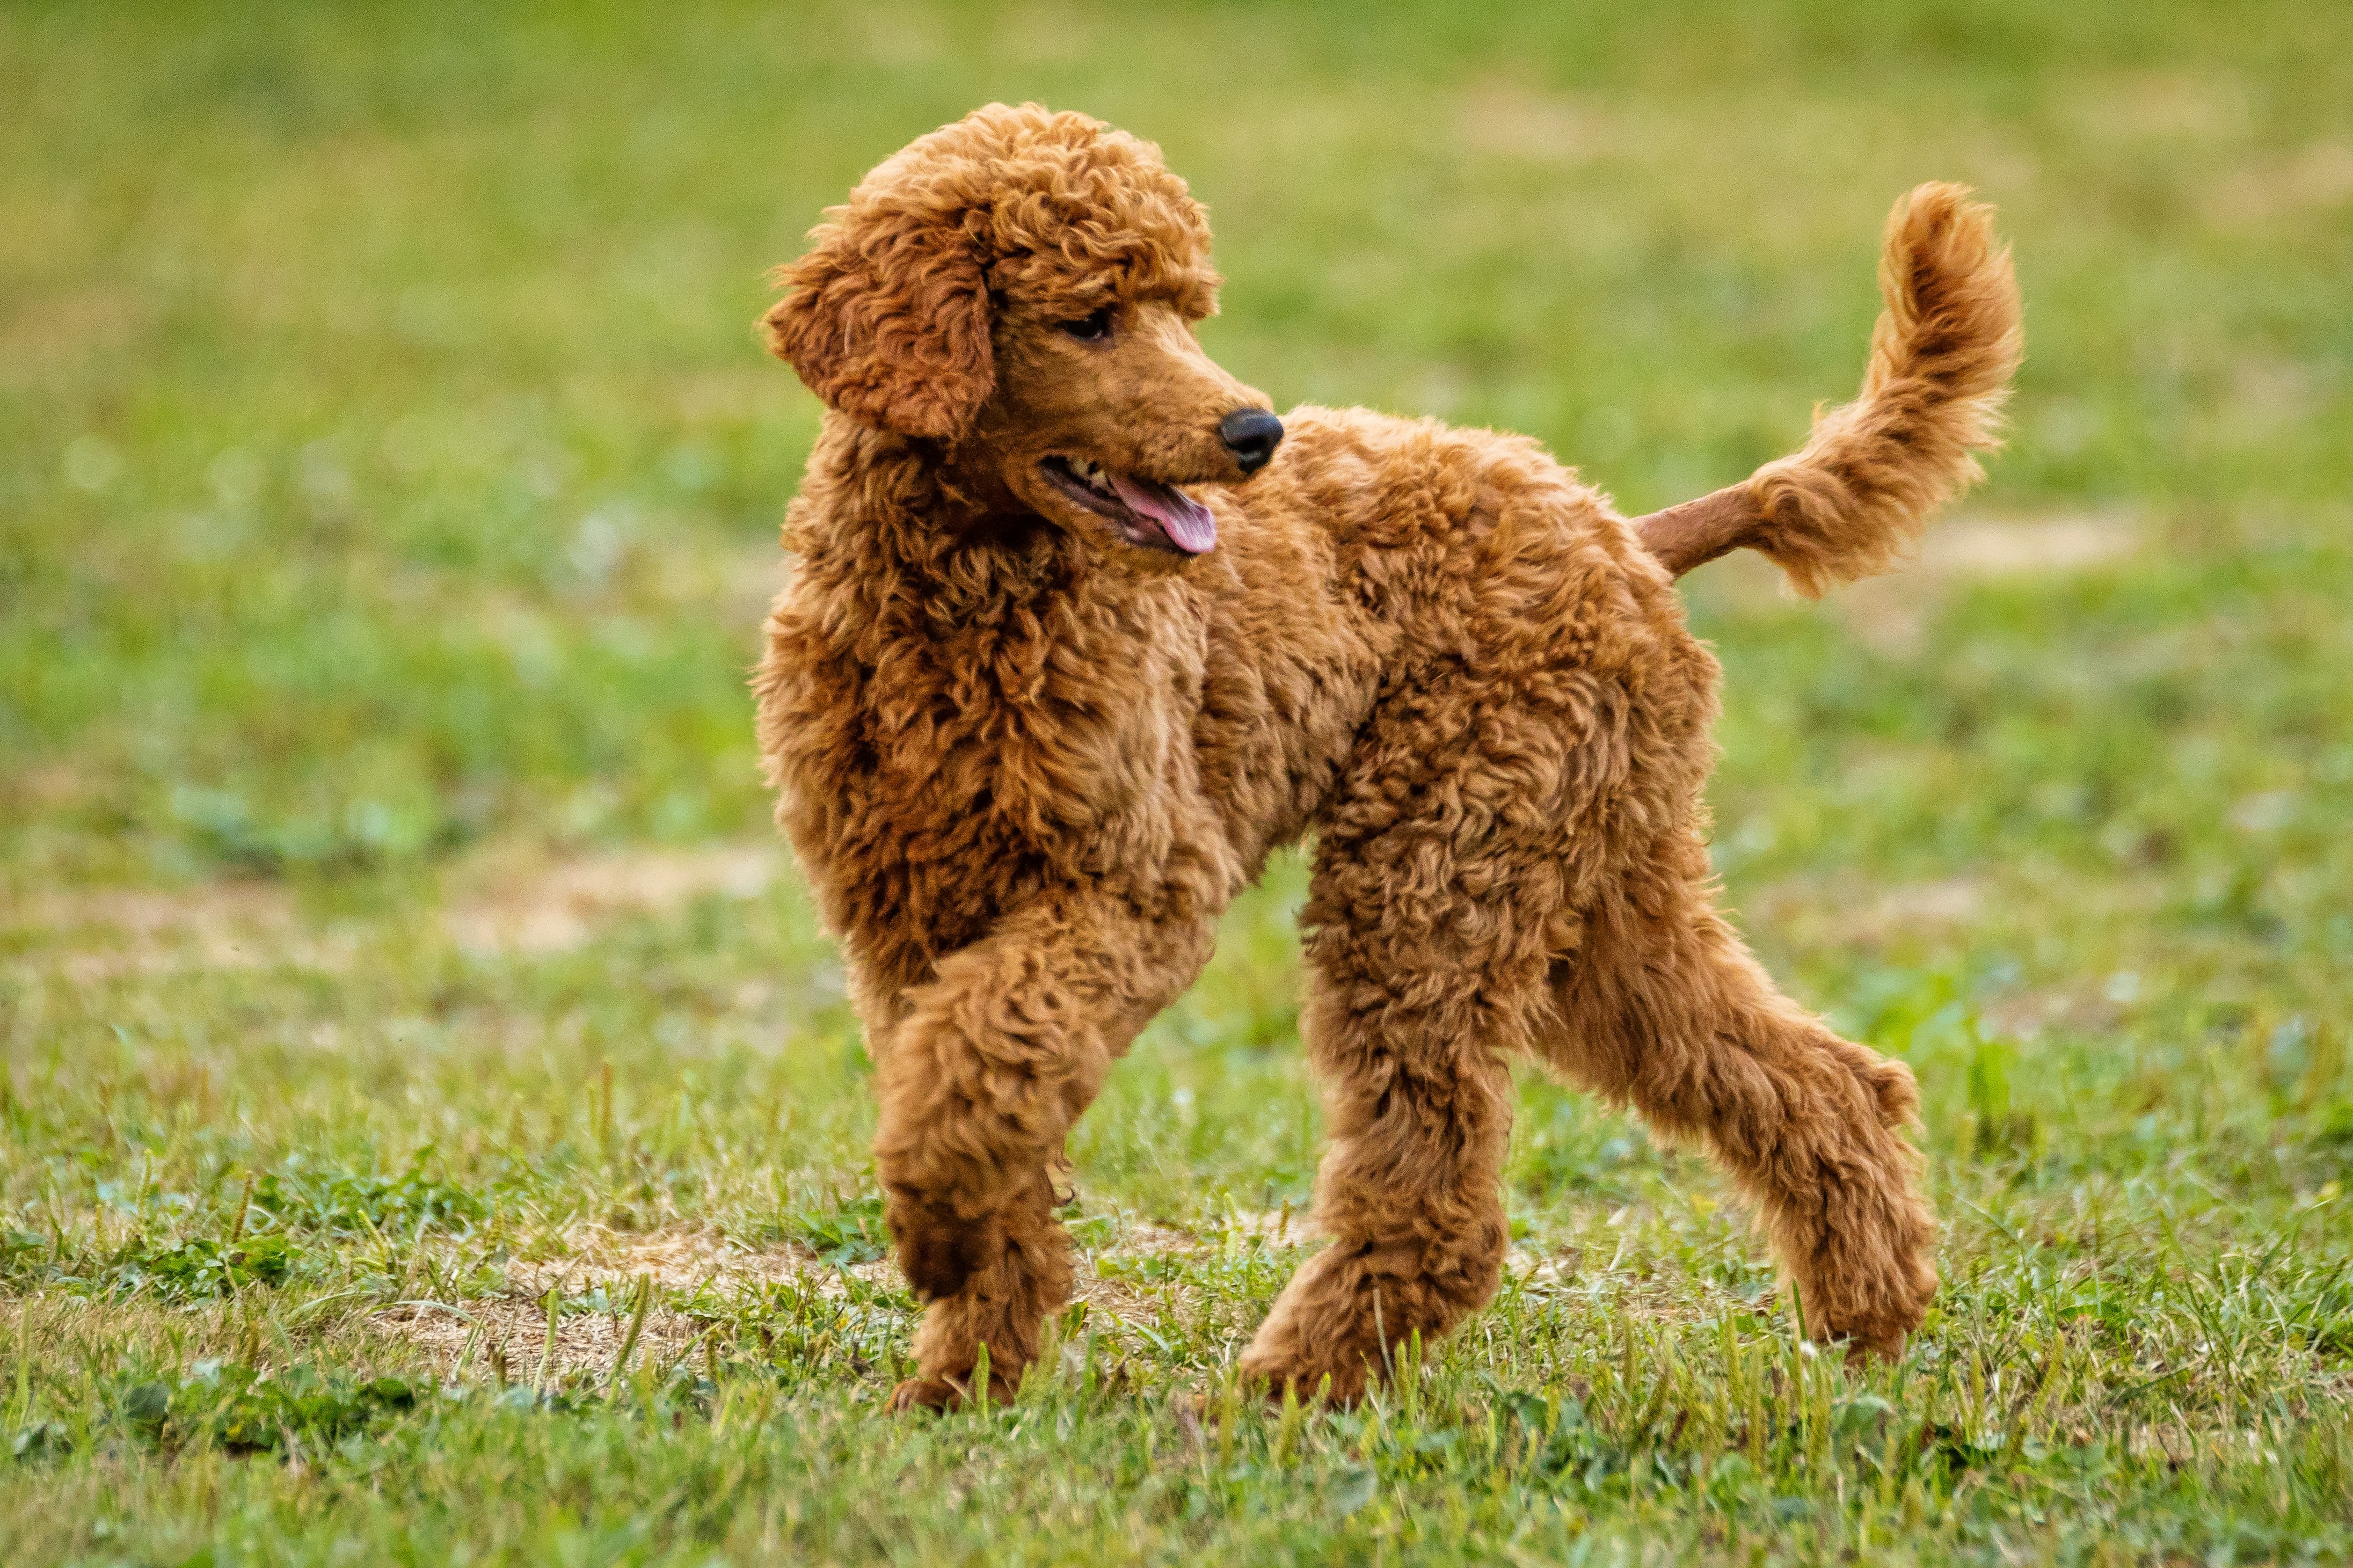
dog, animal, cute, canine, pet, fur, brown, mammal, playful, poodle, spaniel, furry, vertebrate, funny, domestic, dog breed, breed, doggy, pedigree, cute animals, cute dog, loyal, miniature poodle, dog playing, standard poodle, toy poodle, dog like mammal, carnivoran, schnoodle, dog crossbreeds, boykin spaniel, poodle crossbreed, field spaniel, lagotto romagnolo, american water spaniel, irish water spaniel